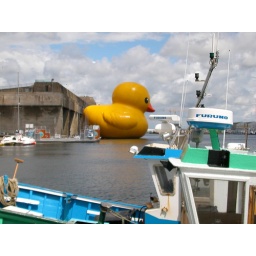
Gant yellow rubber duck in Saint Nazaire (France - 2007)